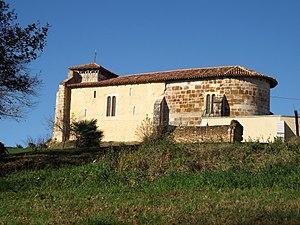
Église St-Laurent de Caupenne, Landes, France
Le département français des Landes compte 438 églises pour un total de 331 communes, soit une moyenne de 1,32 église par commune. La commune de Parleboscq, née de la réunion de sept paroisses, compte à elle seule sept églises.
Caupenne est une commune française située dans le département des Landes en région Nouvelle-Aquitaine.
Cet article recense les monuments historiques des Landes, en France.